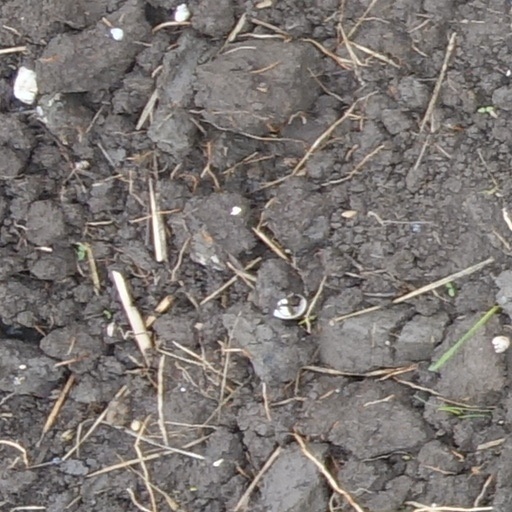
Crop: wheat